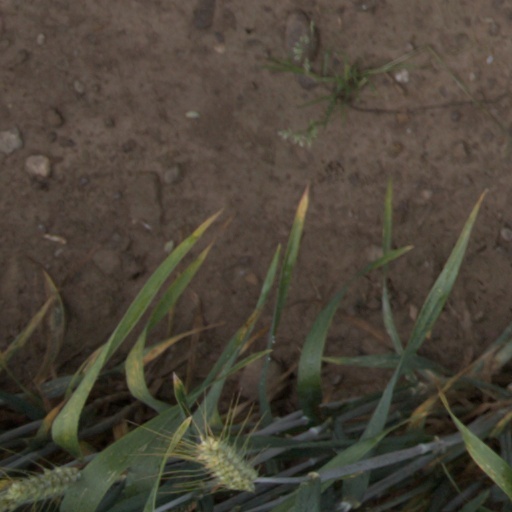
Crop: wheat